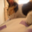
Label: cat